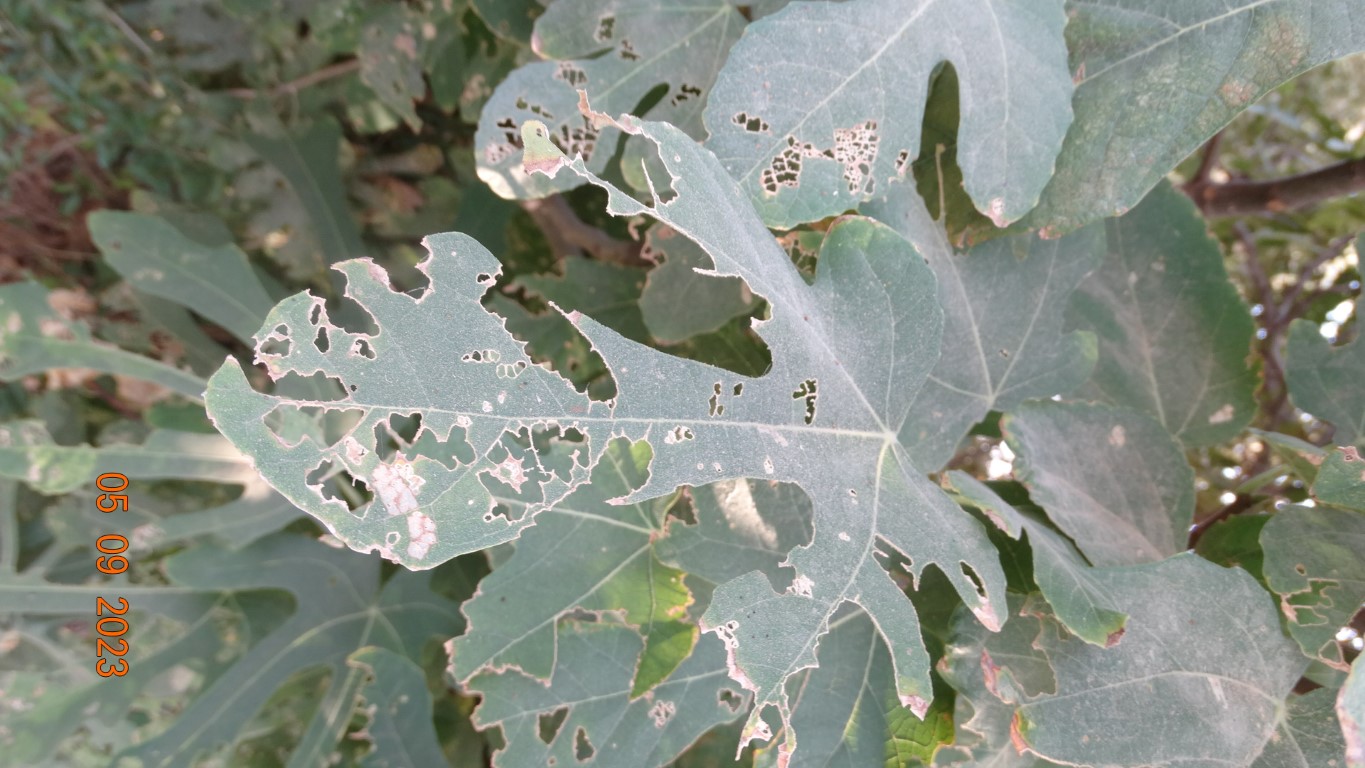
Label: infected